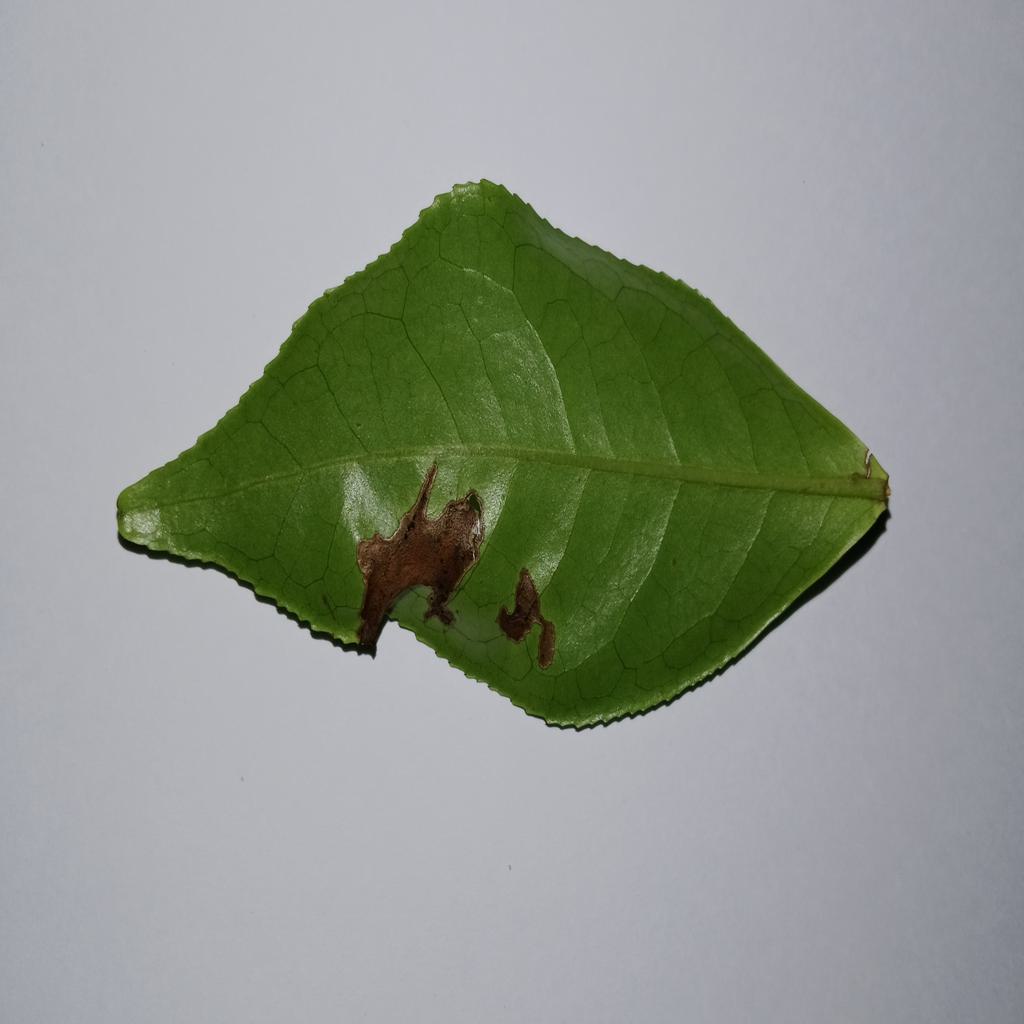
Label: Tea red leaf spot